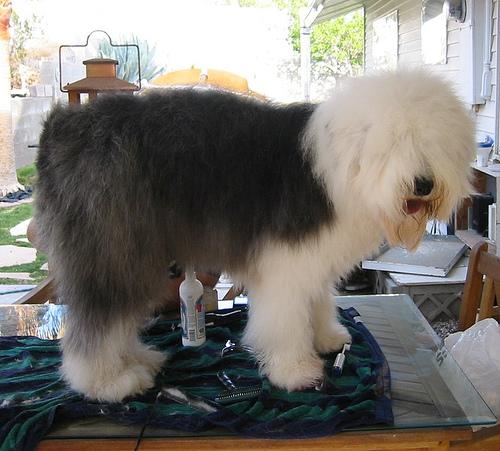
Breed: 257-n000108-Old_English_sheepdog